Thapa dynasty

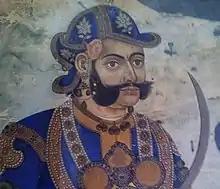
Portrait of Mathabar Singh Thapa in National Museum of Nepal, Chhauni

Mathabarsingh Thapa fled to India when Bhimsen Thapa and Thapa courtiers were punished. Sher Jung Thapa and other jailed Thapa members were pardoned on the request of Junior Queen after the death of Senior Queen. Mathabar, the most senior Thapa, was requested to return to Nepal by then ruling Junior Queen Rajya Laxmi after six years of exile. Mathabarsingh Thapa arrived in Kathmandu Valley on 17 April 1843 where he was greeted with state honors. He then re-opened the murder case of his uncle and godfather Bhimsen Thapa, and members of Pande faction and their supporters were executed.